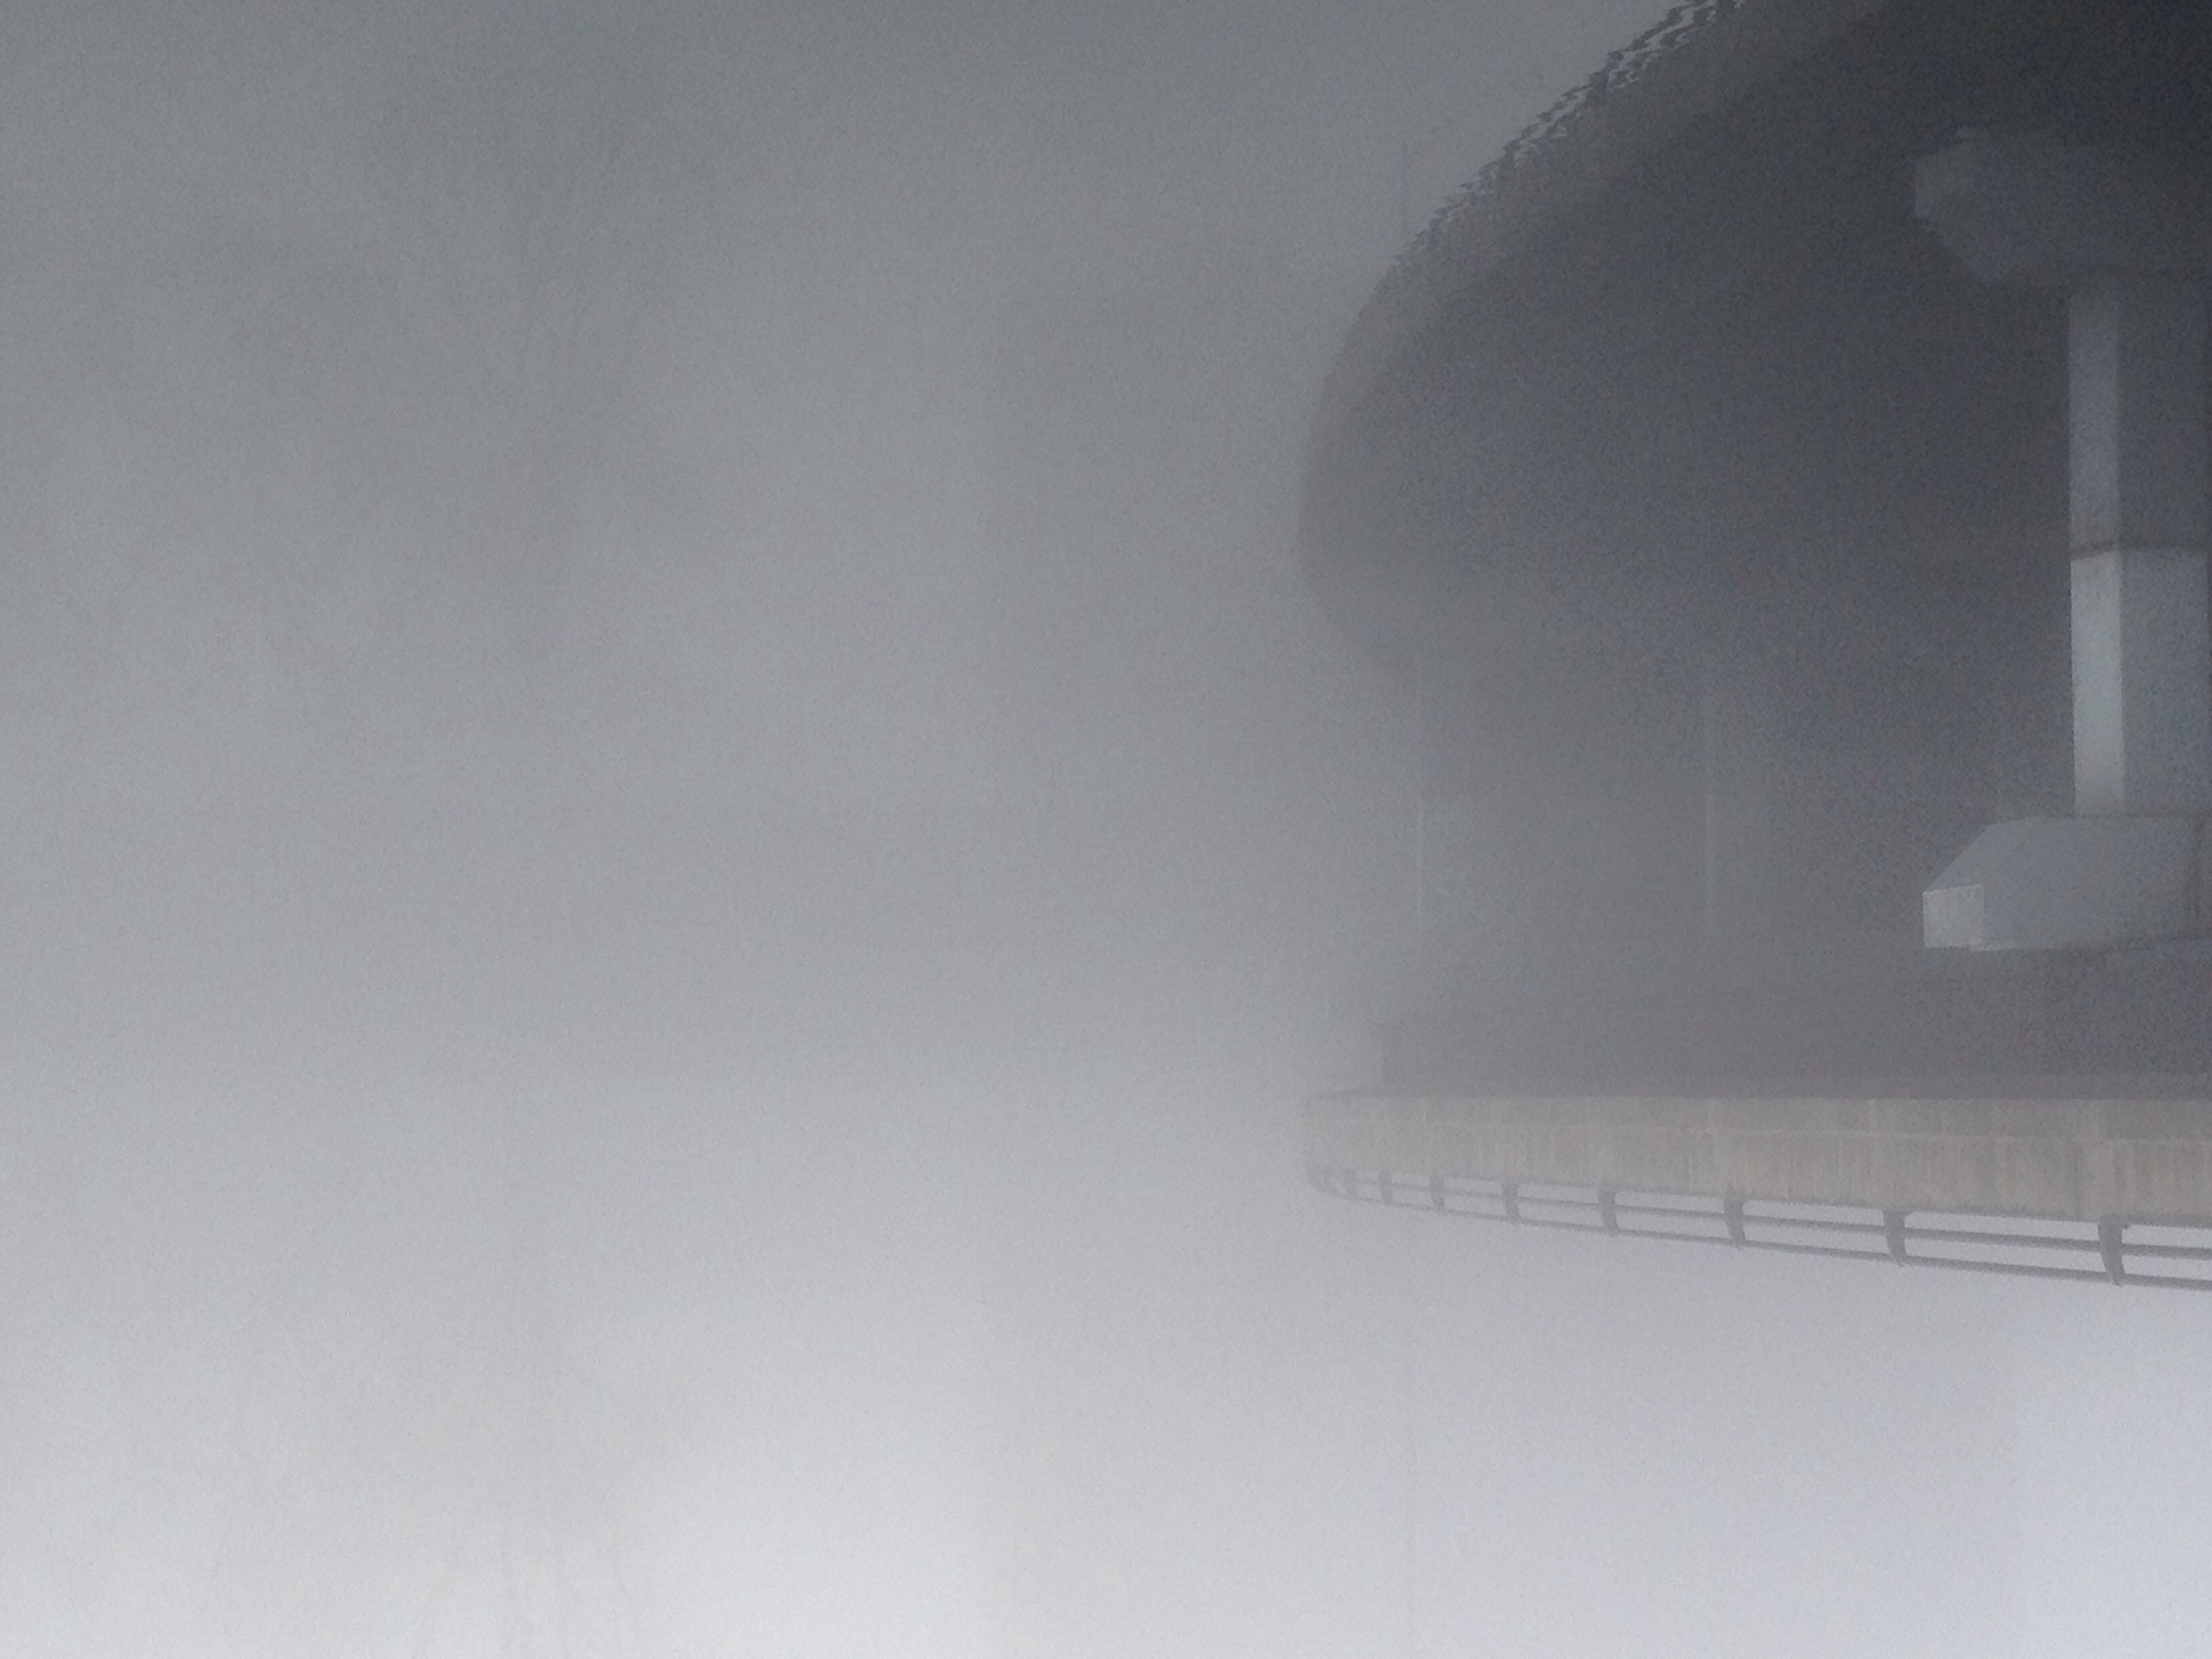
snow, fog, mist, morning, atmosphere, weather, haze, blizzard, freezing, atmospheric phenomenon